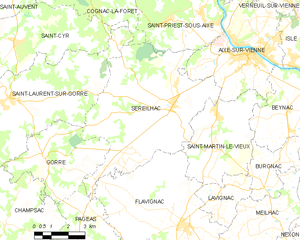
Carte des communes françaises Séreilhac